Matthew Boulton

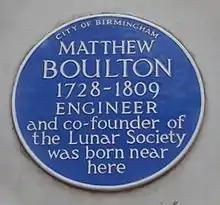
Blue Plaque for Matthew Boulton commemorating his birthplace in Birmingham, England

Birmingham had long been a centre of the ironworking industry. In the early 18th century the town entered a period of expansion as iron working became easier and cheaper with the transition (beginning in 1709) from charcoal to coke as a means of smelting iron. Scarcity of wood in increasingly deforested England and discoveries of large quantities of coal in Birmingham's county of Warwickshire and the adjacent county of Staffordshire speeded the transition. Much of the iron was forged in small foundries near Birmingham, especially in the Black Country, including nearby towns such as Smethwick and West Bromwich. The resultant thin iron sheets were transported to factories in and around Birmingham. With the town far from the sea and great rivers, and with canals not yet built, metalworkers concentrated on producing small, relatively valuable pieces, especially buttons and buckles. Frenchman Alexander wrote that while he had seen excellent cane heads, snuff boxes and other metal objects in Milan, "the same can be had cheaper and better in Birmingham". These small objects came to be known as "toys", and their manufacturers as "toymakers".